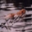
Label: beaver